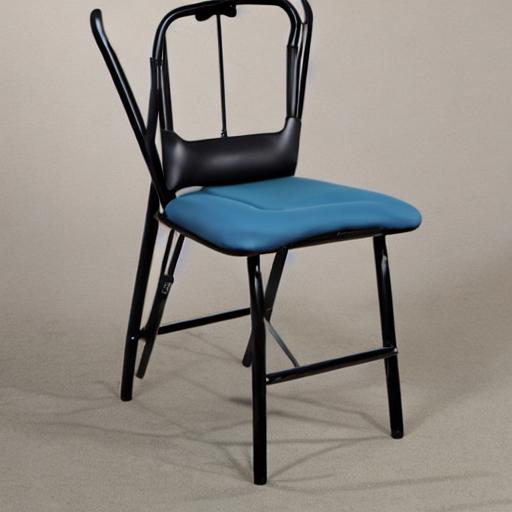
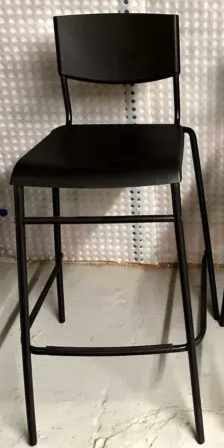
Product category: stool
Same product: no